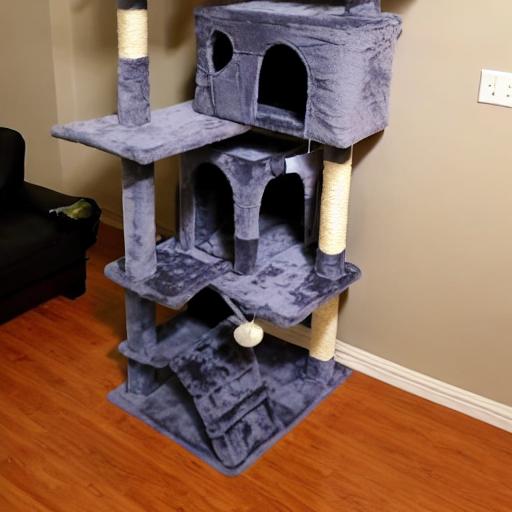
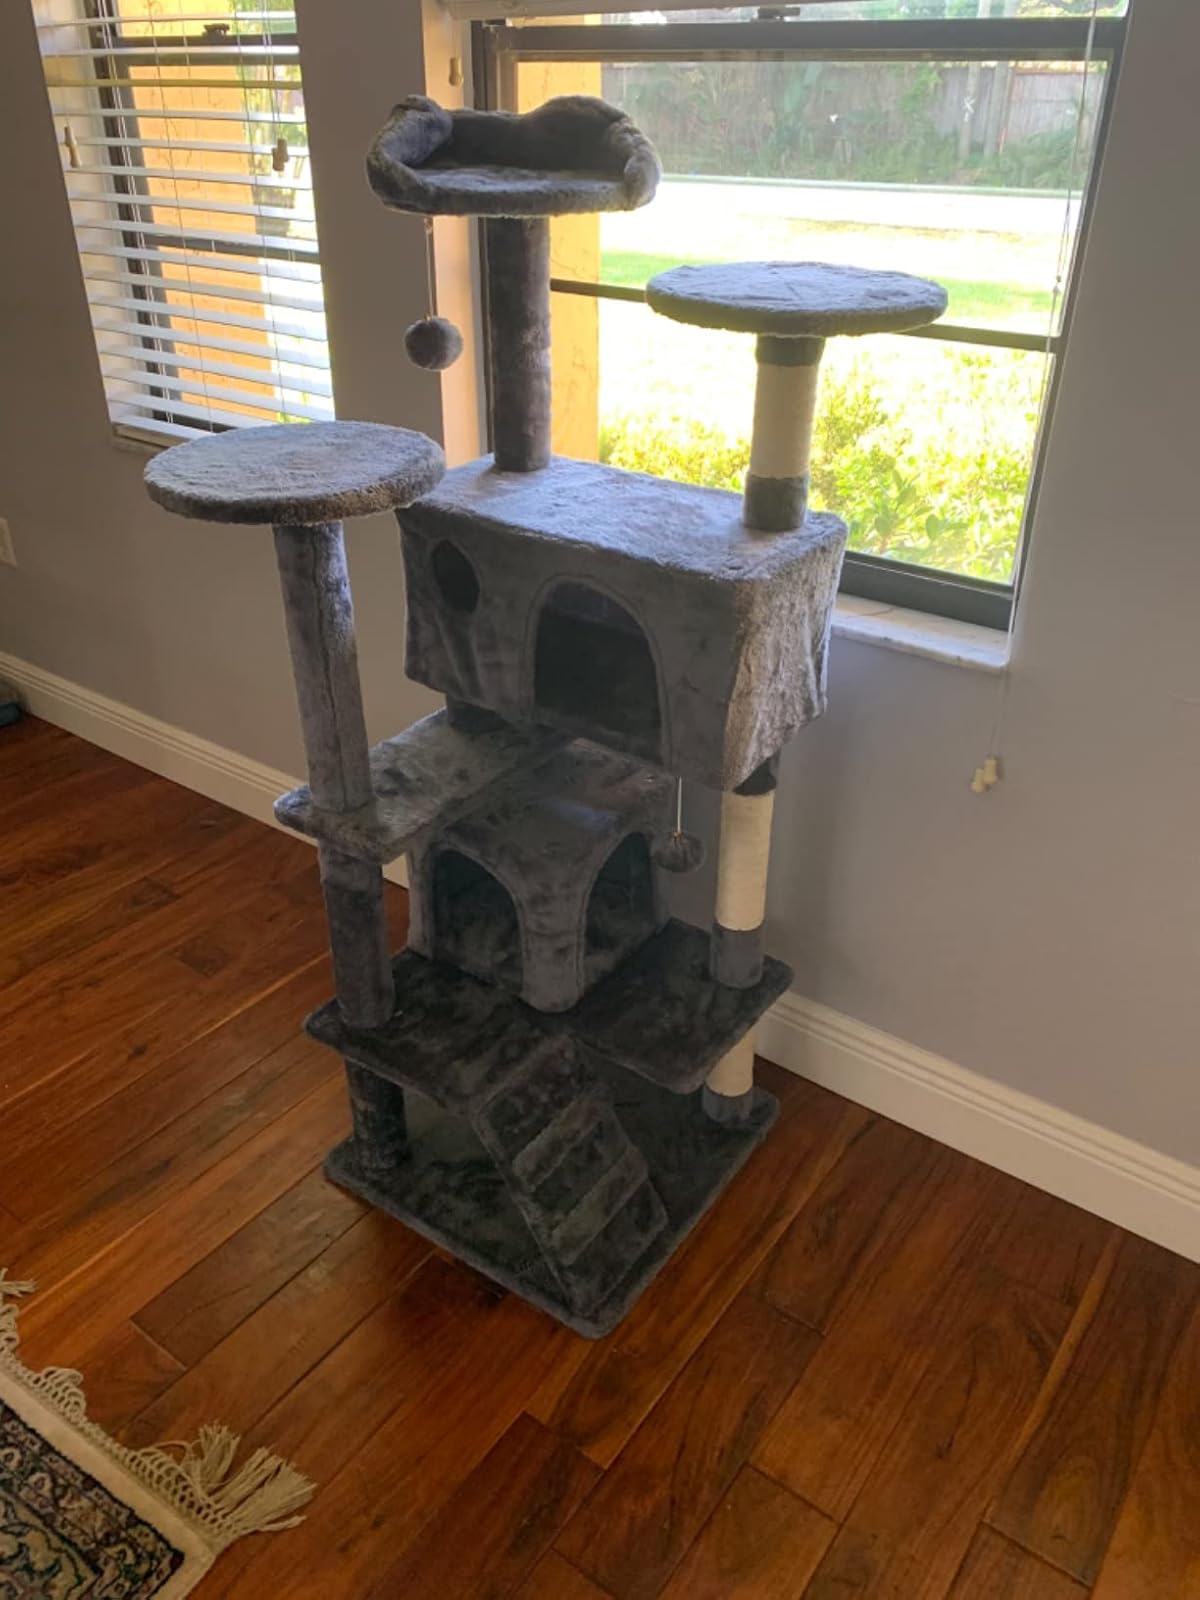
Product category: items_cat tree
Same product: no